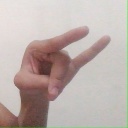
अक्षर: च